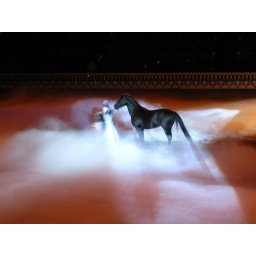
black arabian horse at the arabian nights dinner show in orlando florida